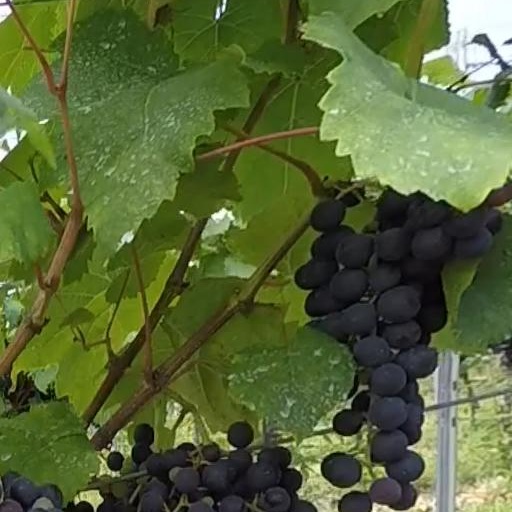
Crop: grape